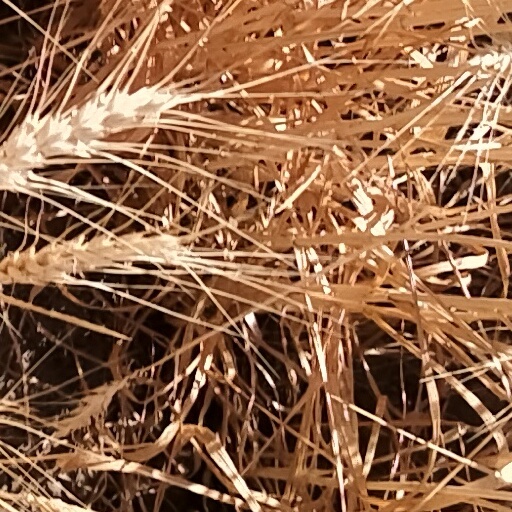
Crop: wheat